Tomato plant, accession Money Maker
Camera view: tilt-top (135 deg); turntable rotation: 60 degrees
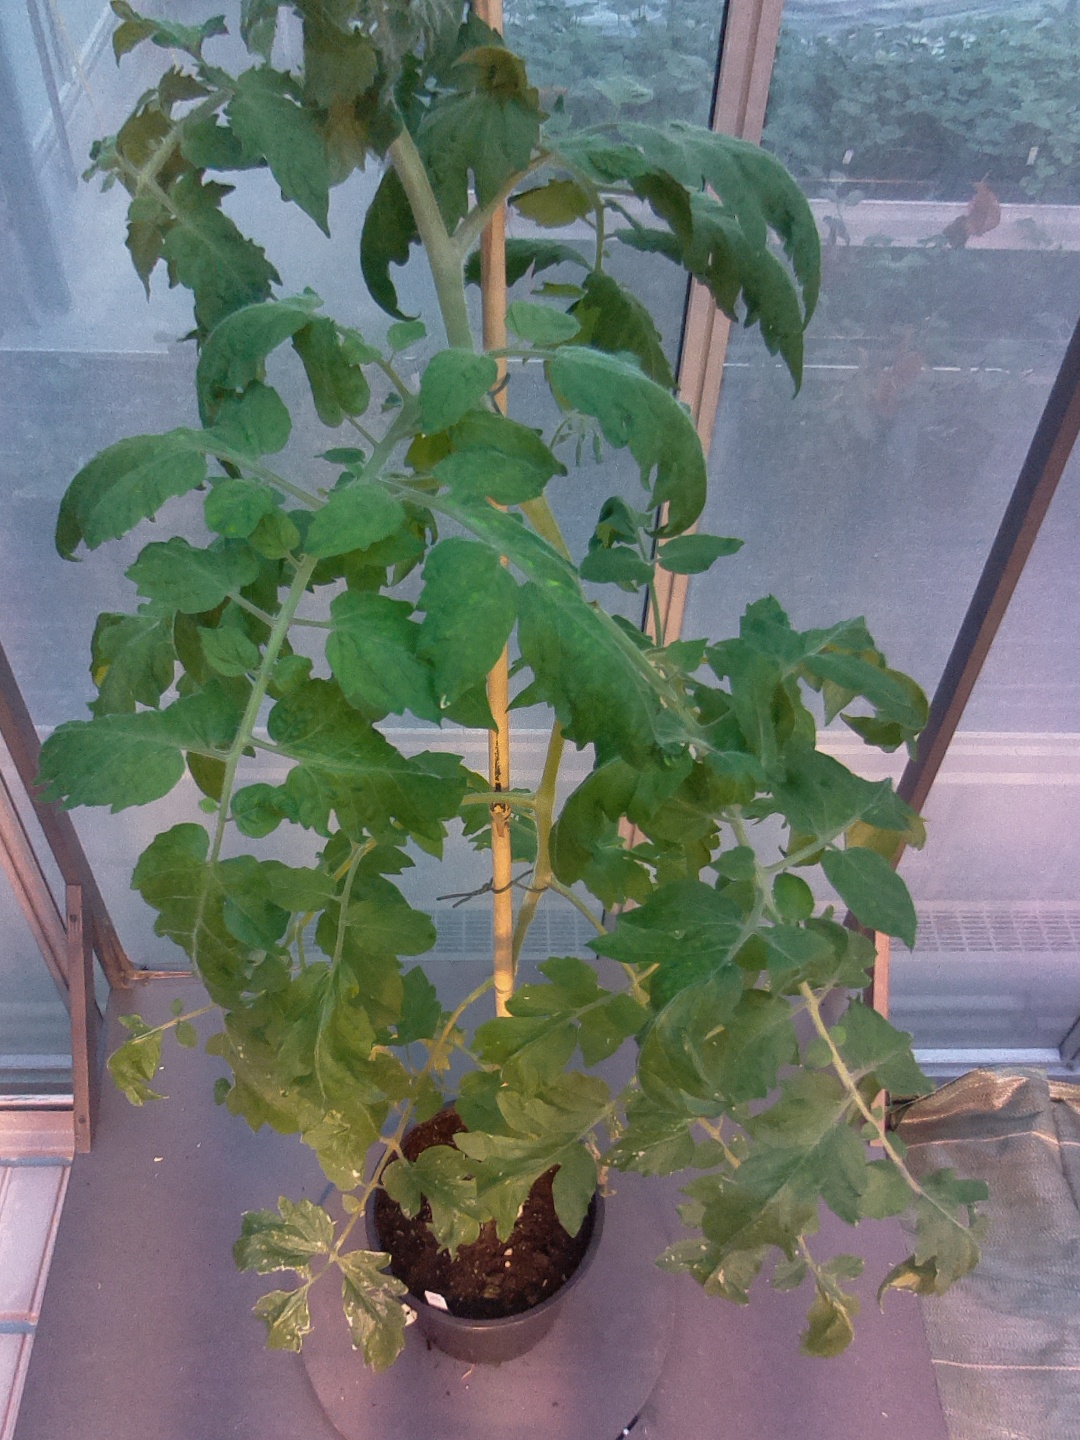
BBCH growth stage 55: 5 inflorescences visible